Arts and culture of Bakersfield, California

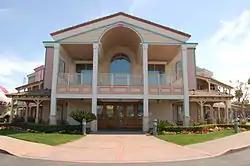
Buck Owens Crystal Palace has rapidly become the symbol of Bakersfield's country music heritage.

In the 1950s and 1960s, local musicians such as Bill Woods, Tommy Collins, Buck Owens, Merle Haggard, and Wynn Stewart developed a streamlined country music style called the Bakersfield sound, which emphasized pedal steel guitar, the Fender Telecaster electric guitar and intense vocals. Bakersfield country was considered a spinoff of the honky-tonk style of country music that emerged from Texas, appropriate since many musicians there hailed from either Texas or surrounding states. The Buck Owens Crystal Palace is a respected concert venue, regularly featuring new recording artists as well as established country music stars. Buddy Alan (Buck's eldest son) performs with The Buckaroos (Doyle Curtsinger, Jim Shaw, Terry Christoffersen and David Wulfekuehler) regularly. Country music artist Gary Allan bases his music on the Bakersfield sound.